The Snow Goose (album)

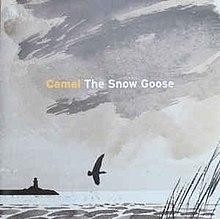
Album cover of 2013 re-recording

"The Snow Goose" was re-recorded in May 2013 and released that November (dropping the "Music Inspired By" from the title) as a tribute to the original line-up by founder Andrew Latimer, remaining close to the original arrangement.